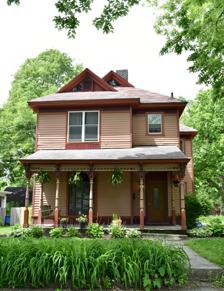
Building: Mary A. and Caleb D. Scott House
Country: United States of America
Year built: 1889
Historic house in Iowa, United States United States historic place Mary A. and Caleb D. Scott House U.S. National Register of Historic Places Show map of Iowa Show map of the United States Location 1014 26th St. Des Moines, Iowa Coordinates 41°35′44.7″N 93°39′09″W / 41.595750°N 93.65250°W / 41.595750; -93.65250 Area less than one acre Built 1889 Architectural style Late Victorian MPS Drake University and Related Properties in Des Moines, Iowa, 1881--1918 MPS NRHP reference No. 88001332 Added to NRHP September 8, 1988 The Mary A. and Caleb D. Scott House is a historic building located in Des Moines, Iowa , United States. This 2½-story dwelling features a hipped roof with gablets , various gables , reeded panels along cornice and base, and a shed-roofed porch with brackets, turned columns, and an open grill. The property on which it stands is one of ten plats that were owned by Drake University . The house's significance is attributed to the effect of the University's innovative financing techniques upon the settlement of the area around the campus. Charles H. Atkins and R.T.C. Lord owned the property between 1887 and 1888. Mary A. Scott bought the property in 1888 and the house was built the following year. She lived here in 1889 with Caleb D. Scott, a streetcar conductor, and James L. Scott, who was retired. The Scotts lived here until 1899. The house was listed on the National Register of Historic Places in 1988. References